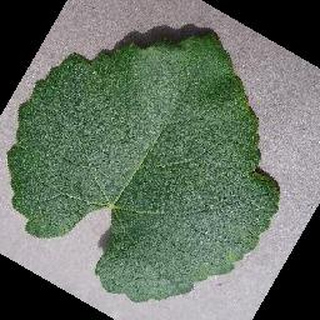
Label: healthy_grape